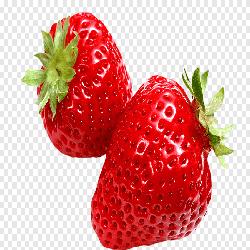
Label: Strawberry